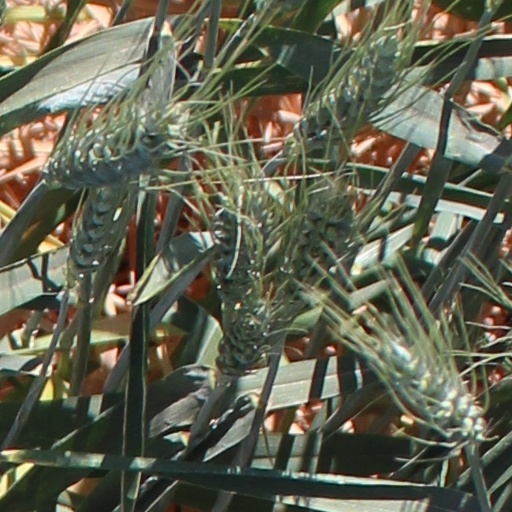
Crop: wheat